Wild Dog (film)

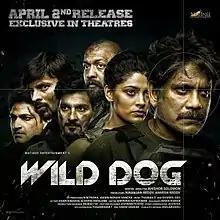
Theatrical release poster

Wild Dog is a 2021 Indian Telugu-language action thriller film written and directed by debutant Ahishor Solomon. Produced by Matinee Entertainment, the film stars Nagarjuna Akkineni, Dia Mirza, Saiyami Kher, and Atul Kulkarni. The film includes many terrorist incidents in India, including the Gokul Chat bomb blast in 2007 and the capture of Yasin Bhatkal. "Wild Dog" released theatrically on 2 April 2021 to positive reviews.